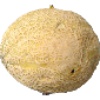
Label: Cantaloupe 2